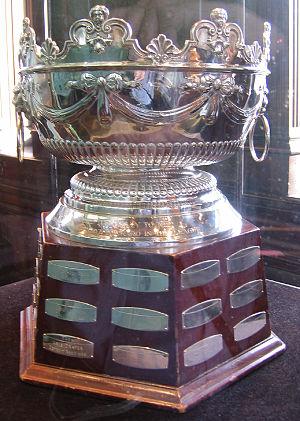
La saison 1977-1978 est la 61ᵉ saison régulière de la Ligue nationale de hockey. Dix-huit équipes ont joué chacune 80 matchs.
Les Canadiens de Montréal sont une franchise de hockey sur glace professionnel située à Montréal dans la province de Québec au Canada. L’équipe est membre de la Division Atlantique de l’Association de l’Est dans la Ligue nationale de hockey. Bien que le nom le plus utilisé pour désigner cette équipe soit les « Canadiens de Montréal », son nom officiel est le Club de hockey Canadien, inc.
Le Trophée Frank J.Selke est remis par la Ligue nationale de hockey au meilleur attaquant ayant démontré le plus de compétence défensive. Le gagnant est choisi par l'Association de presse de hockey professionnelle. C'est Bob Gainey qui inspira la création de ce trophée en raison de son abattage dans les tâches défensives, bien qu'il fût attaquant.